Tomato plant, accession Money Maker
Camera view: tilt-top (135 deg); turntable rotation: 270 degrees
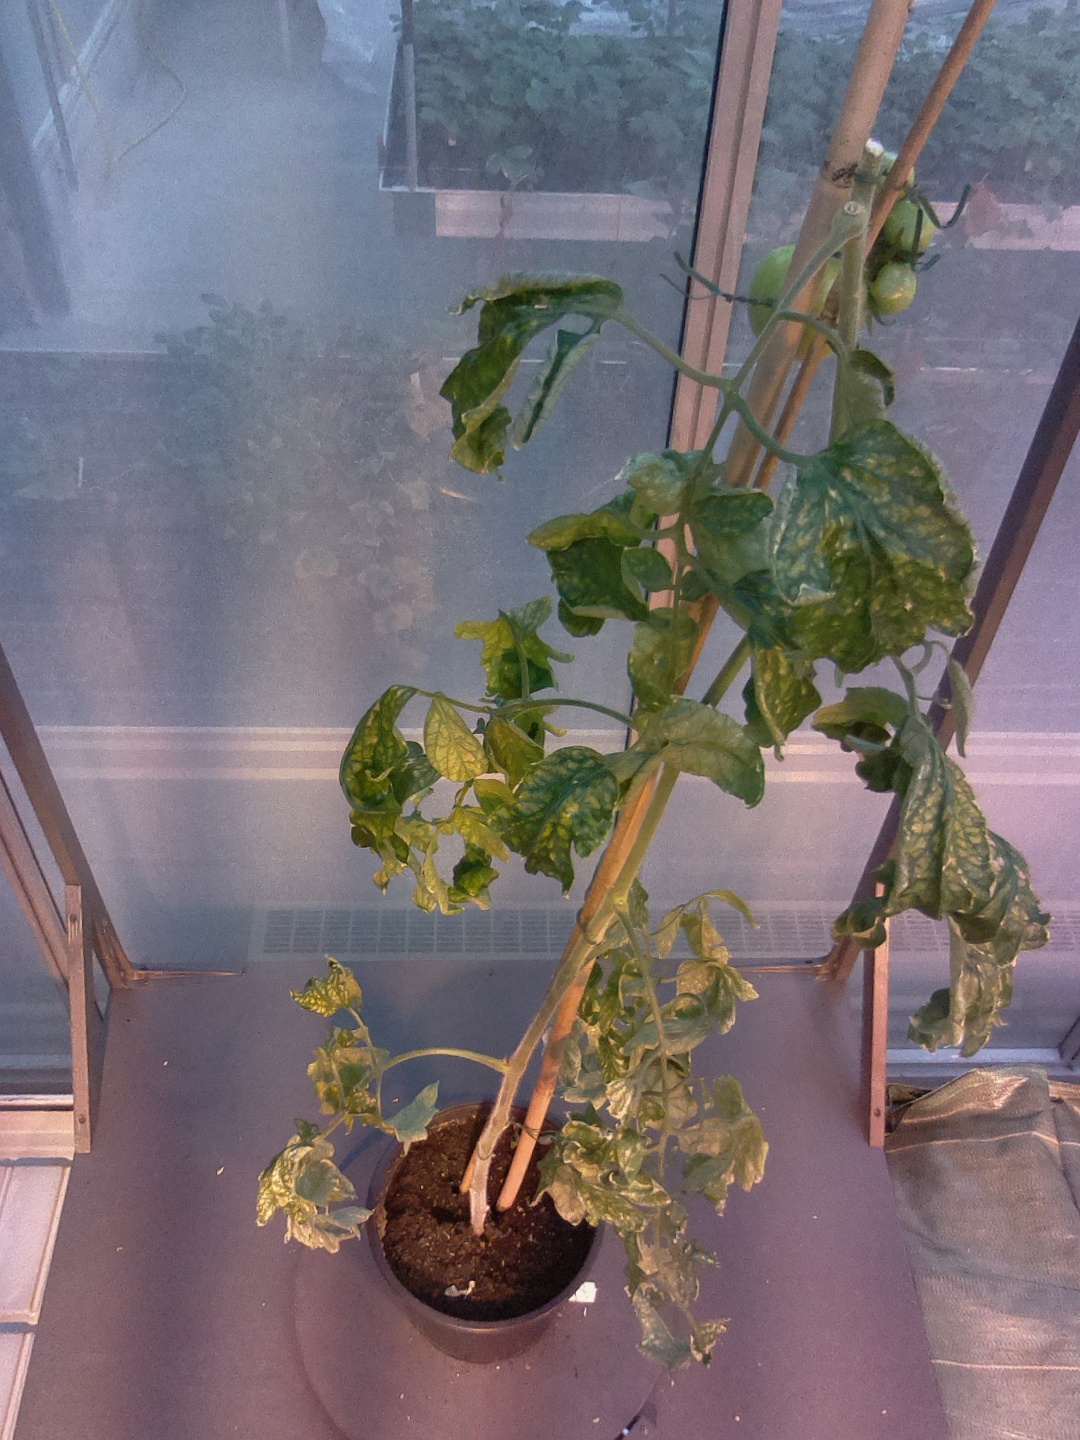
BBCH growth stage 79: 90% -100% of final fruit size